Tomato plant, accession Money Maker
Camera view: tilt-top (135 deg); turntable rotation: 180 degrees
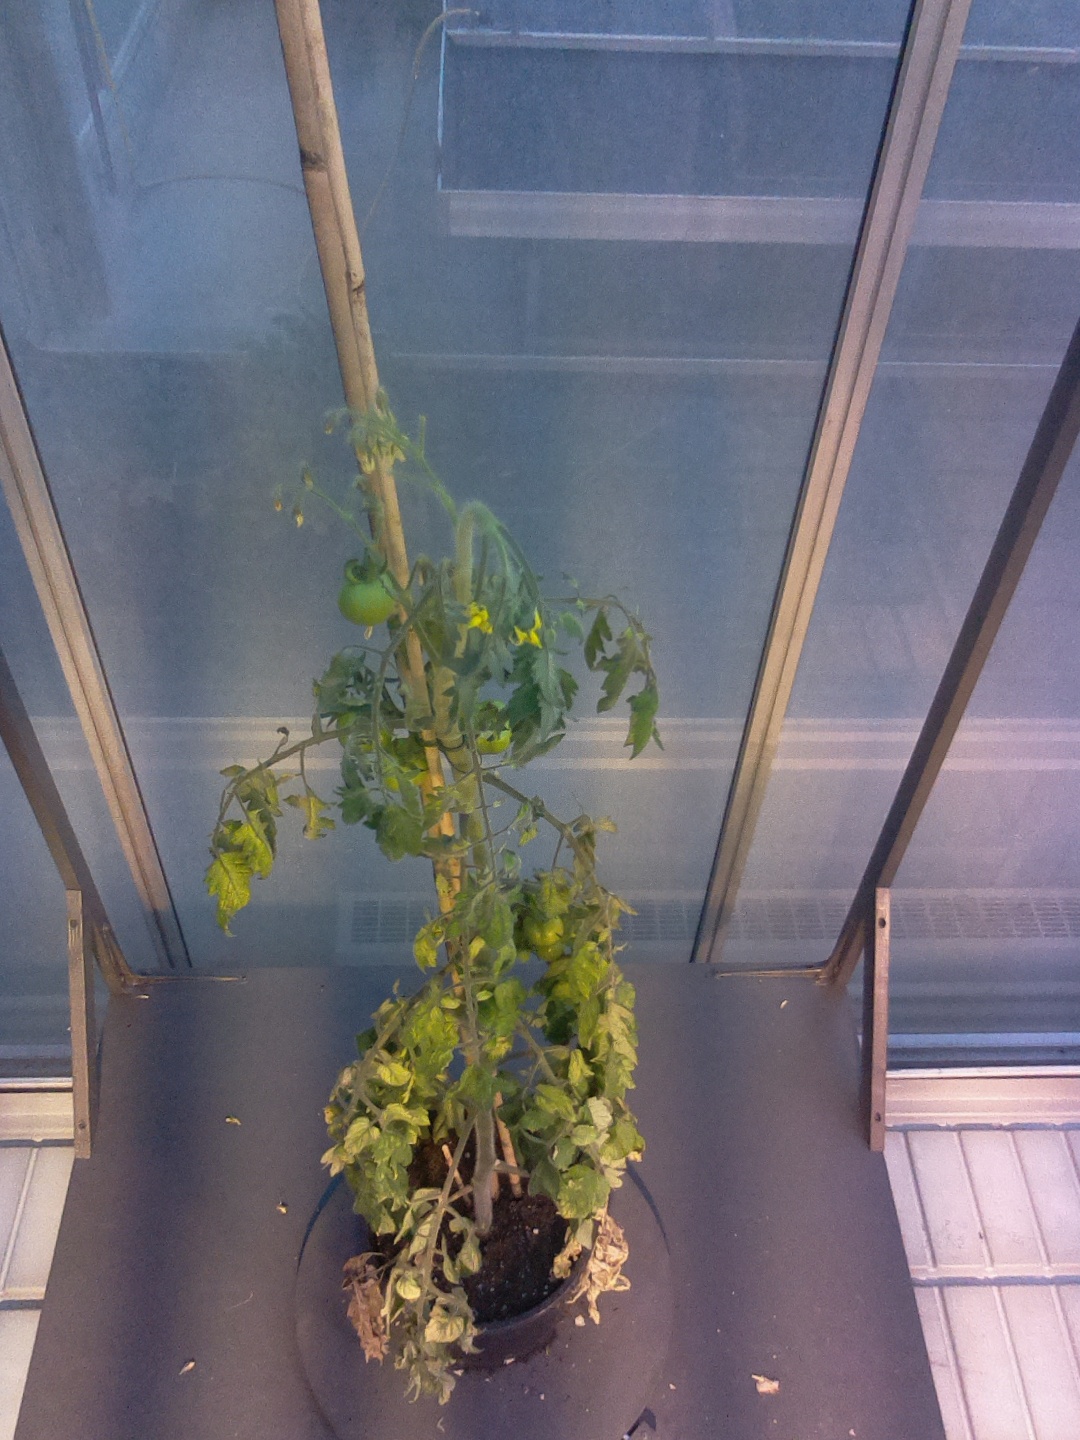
BBCH growth stage 76: 60%-70% of final fruit size